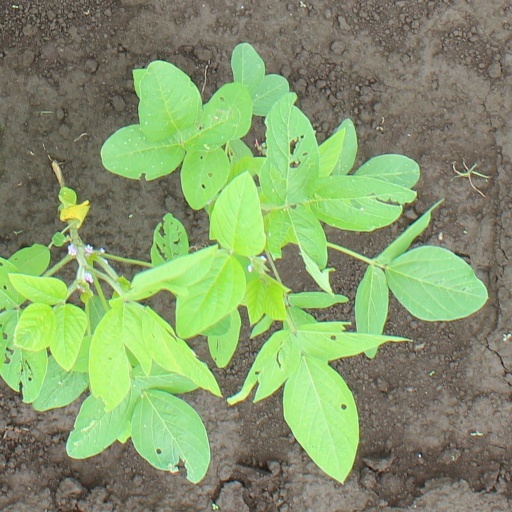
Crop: soybean